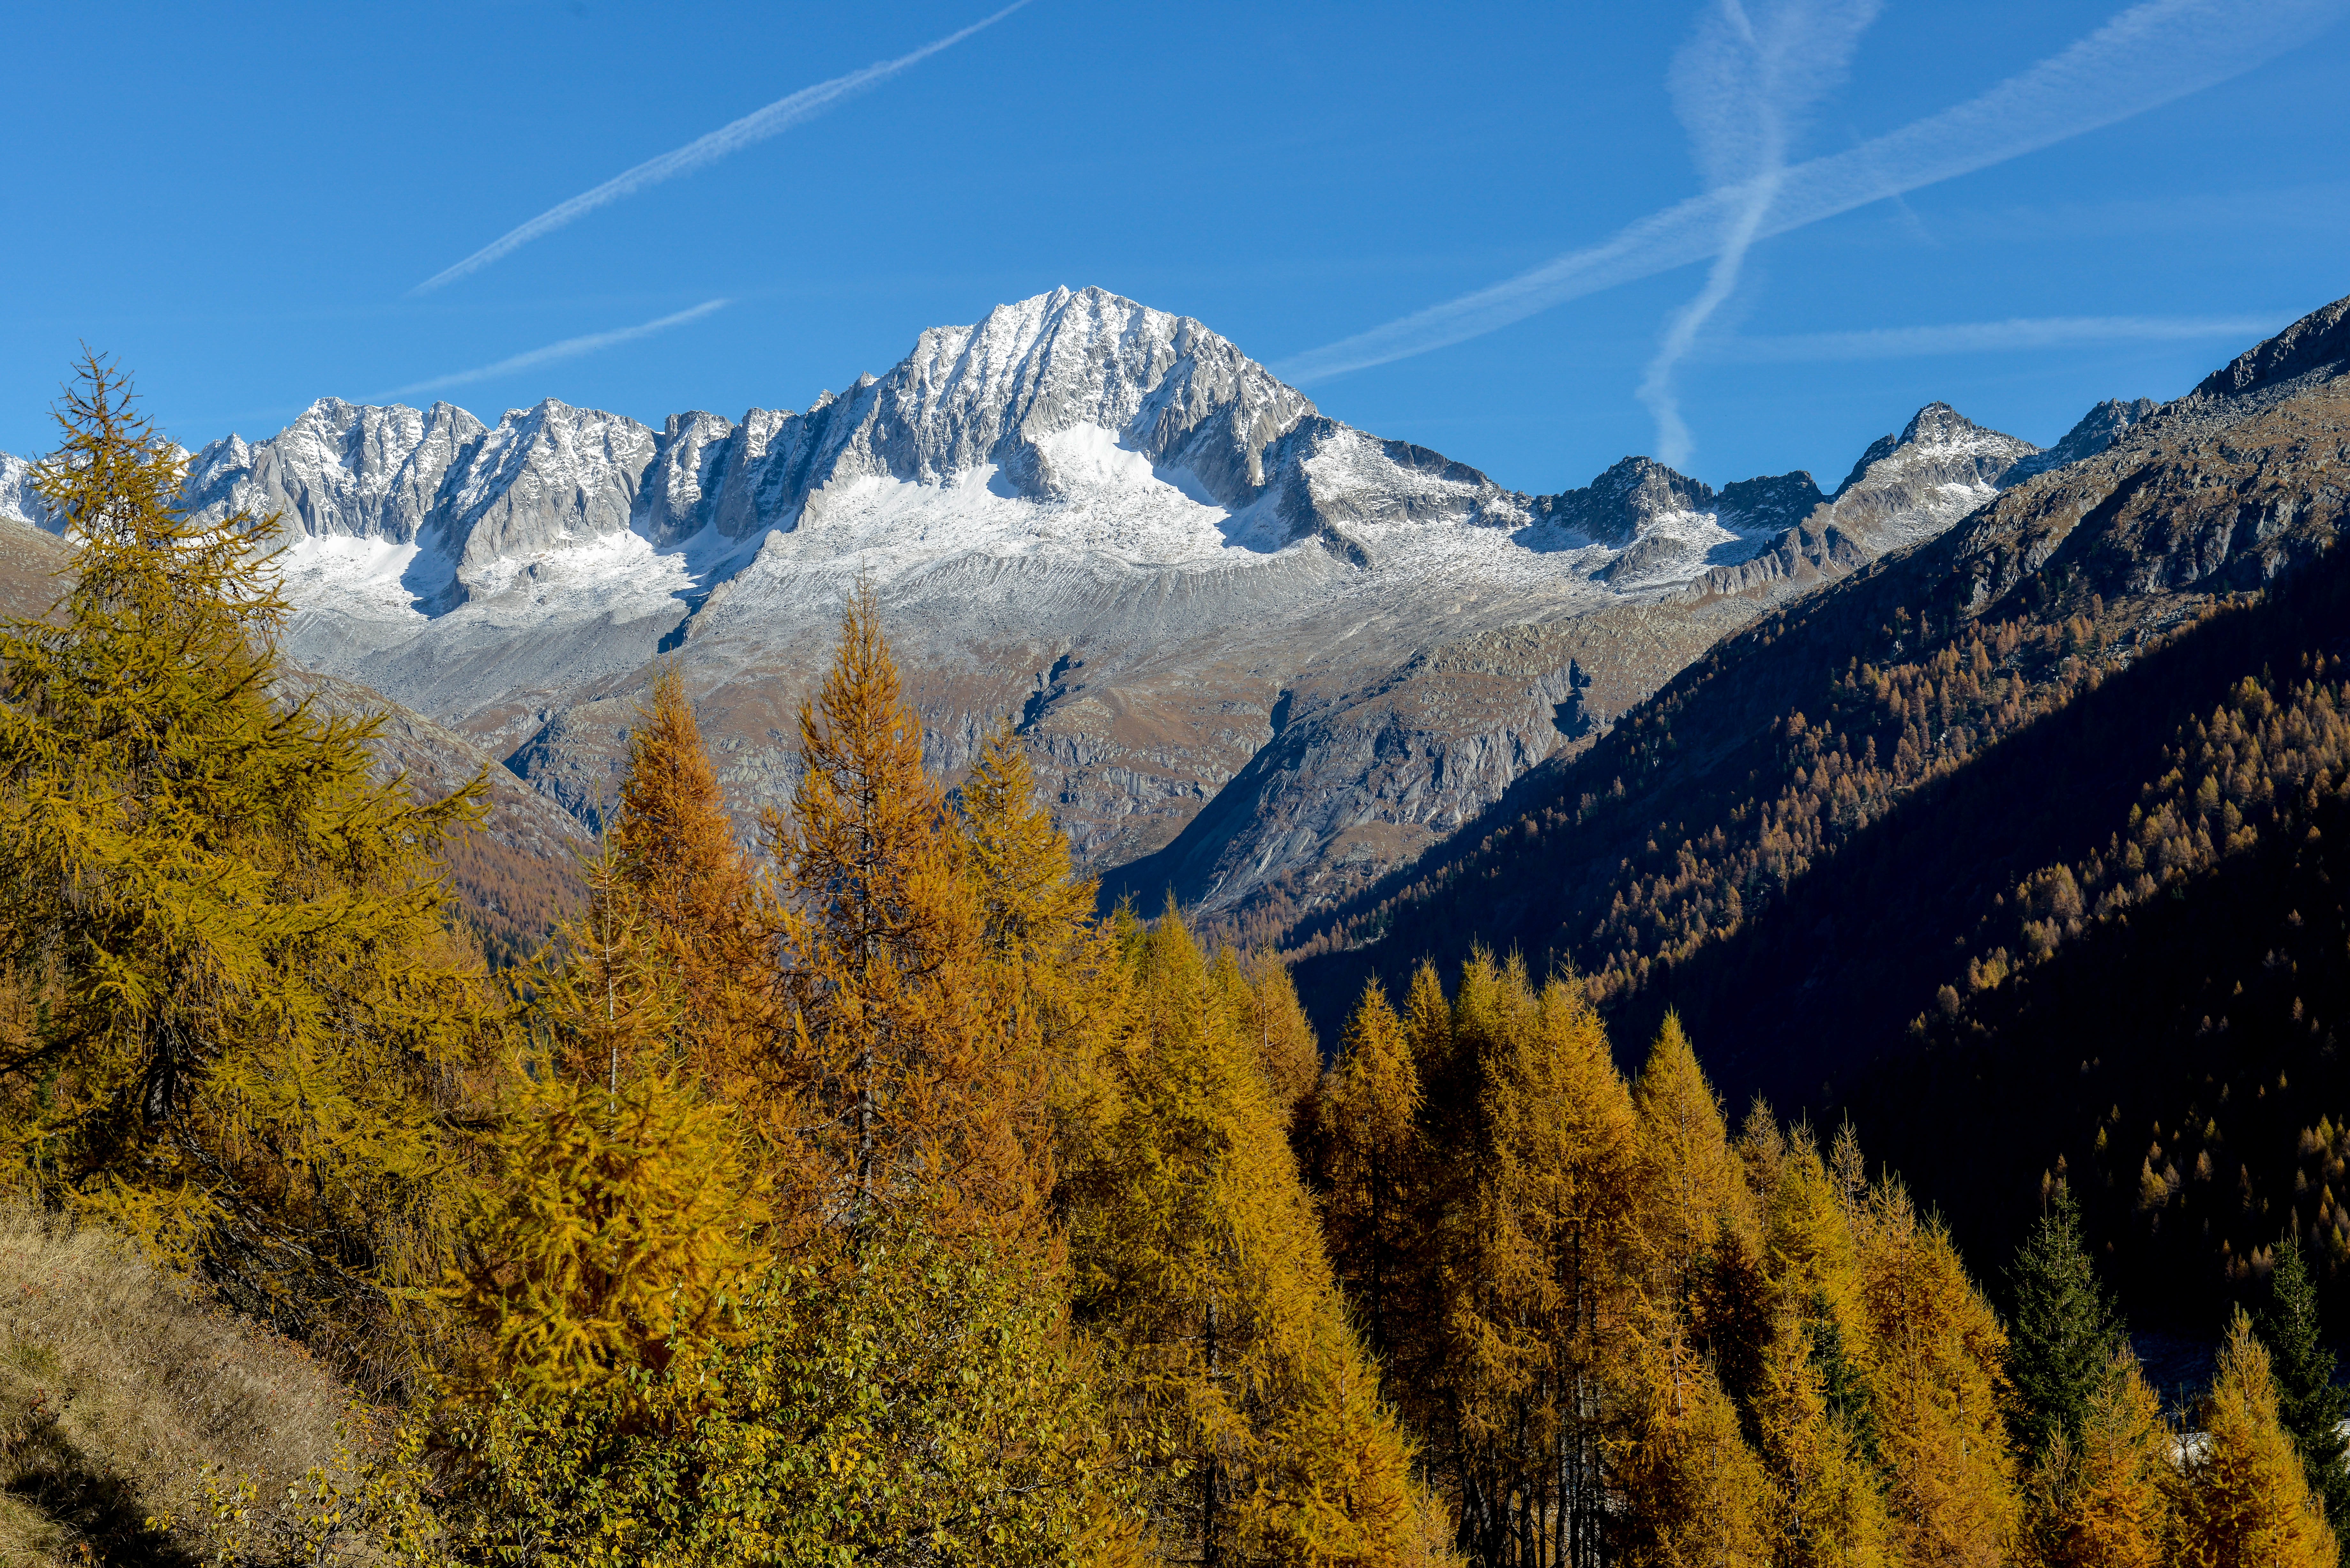
landscape, tree, nature, forest, wilderness, mountain, snow, winter, plant, leaf, valley, mountain range, autumn, season, ridge, alps, plateau, larch, ecosystem, landform, geographical feature, woody plant, mountainous landforms